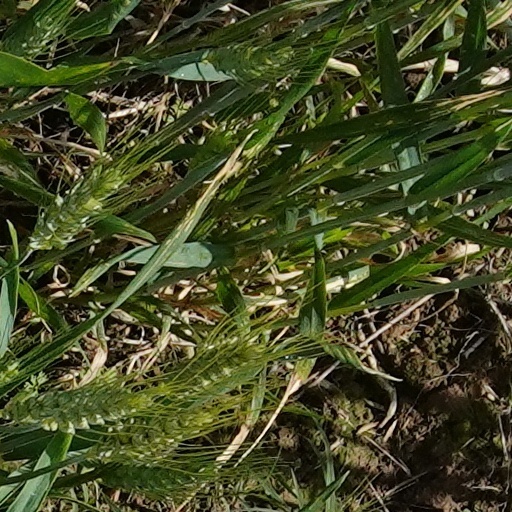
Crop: wheat